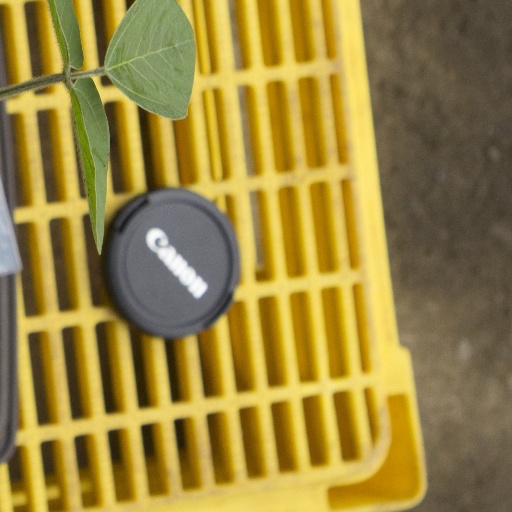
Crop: soybean